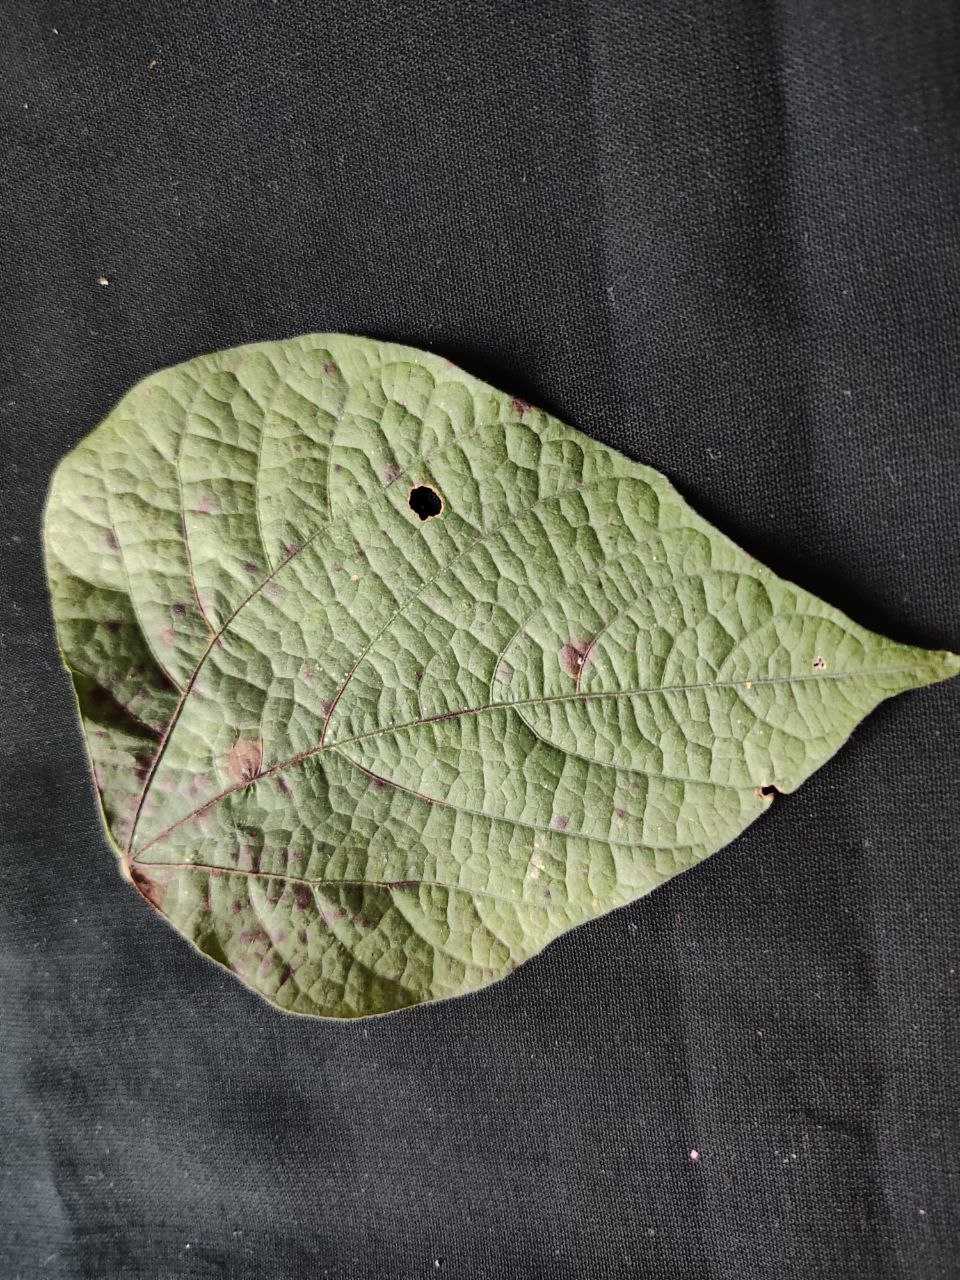
Crop: bean
Leaf condition: Rust